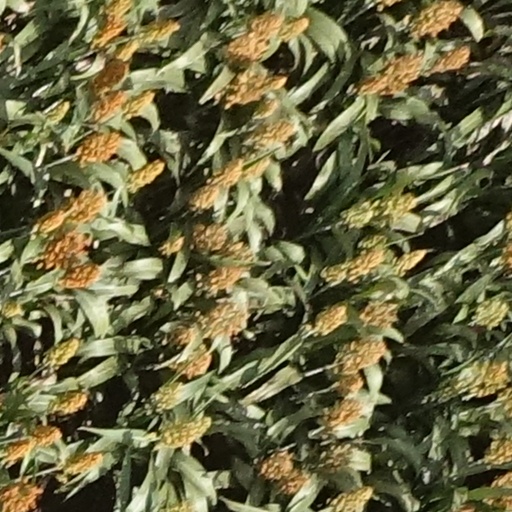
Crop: sorghum